Blue Line (MBTA)

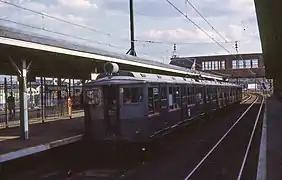
A Blue Line train at Wonderland in 1967

The East Boston Tunnel under Boston Harbor was the first North American subway tunnel to run beneath a body of water when it opened in 1904, and the second underwater vehicular tunnel of significant length built in the United States. The tunnel was constructed using a modified version of the Greathead Shield; of the tunnel is actually under water. The excavation took two-and-a-half years, and cost $3 million and the lives of four workmen.